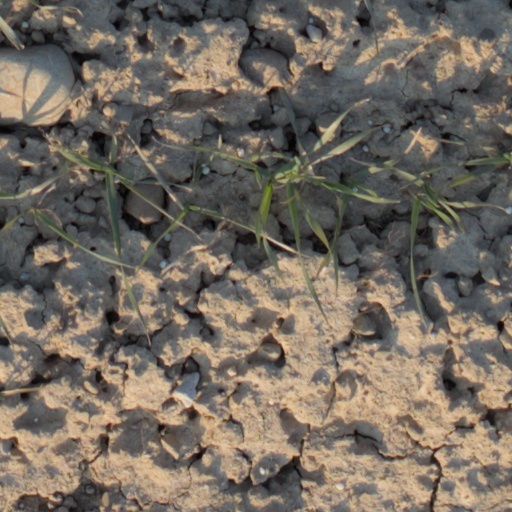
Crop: wheat